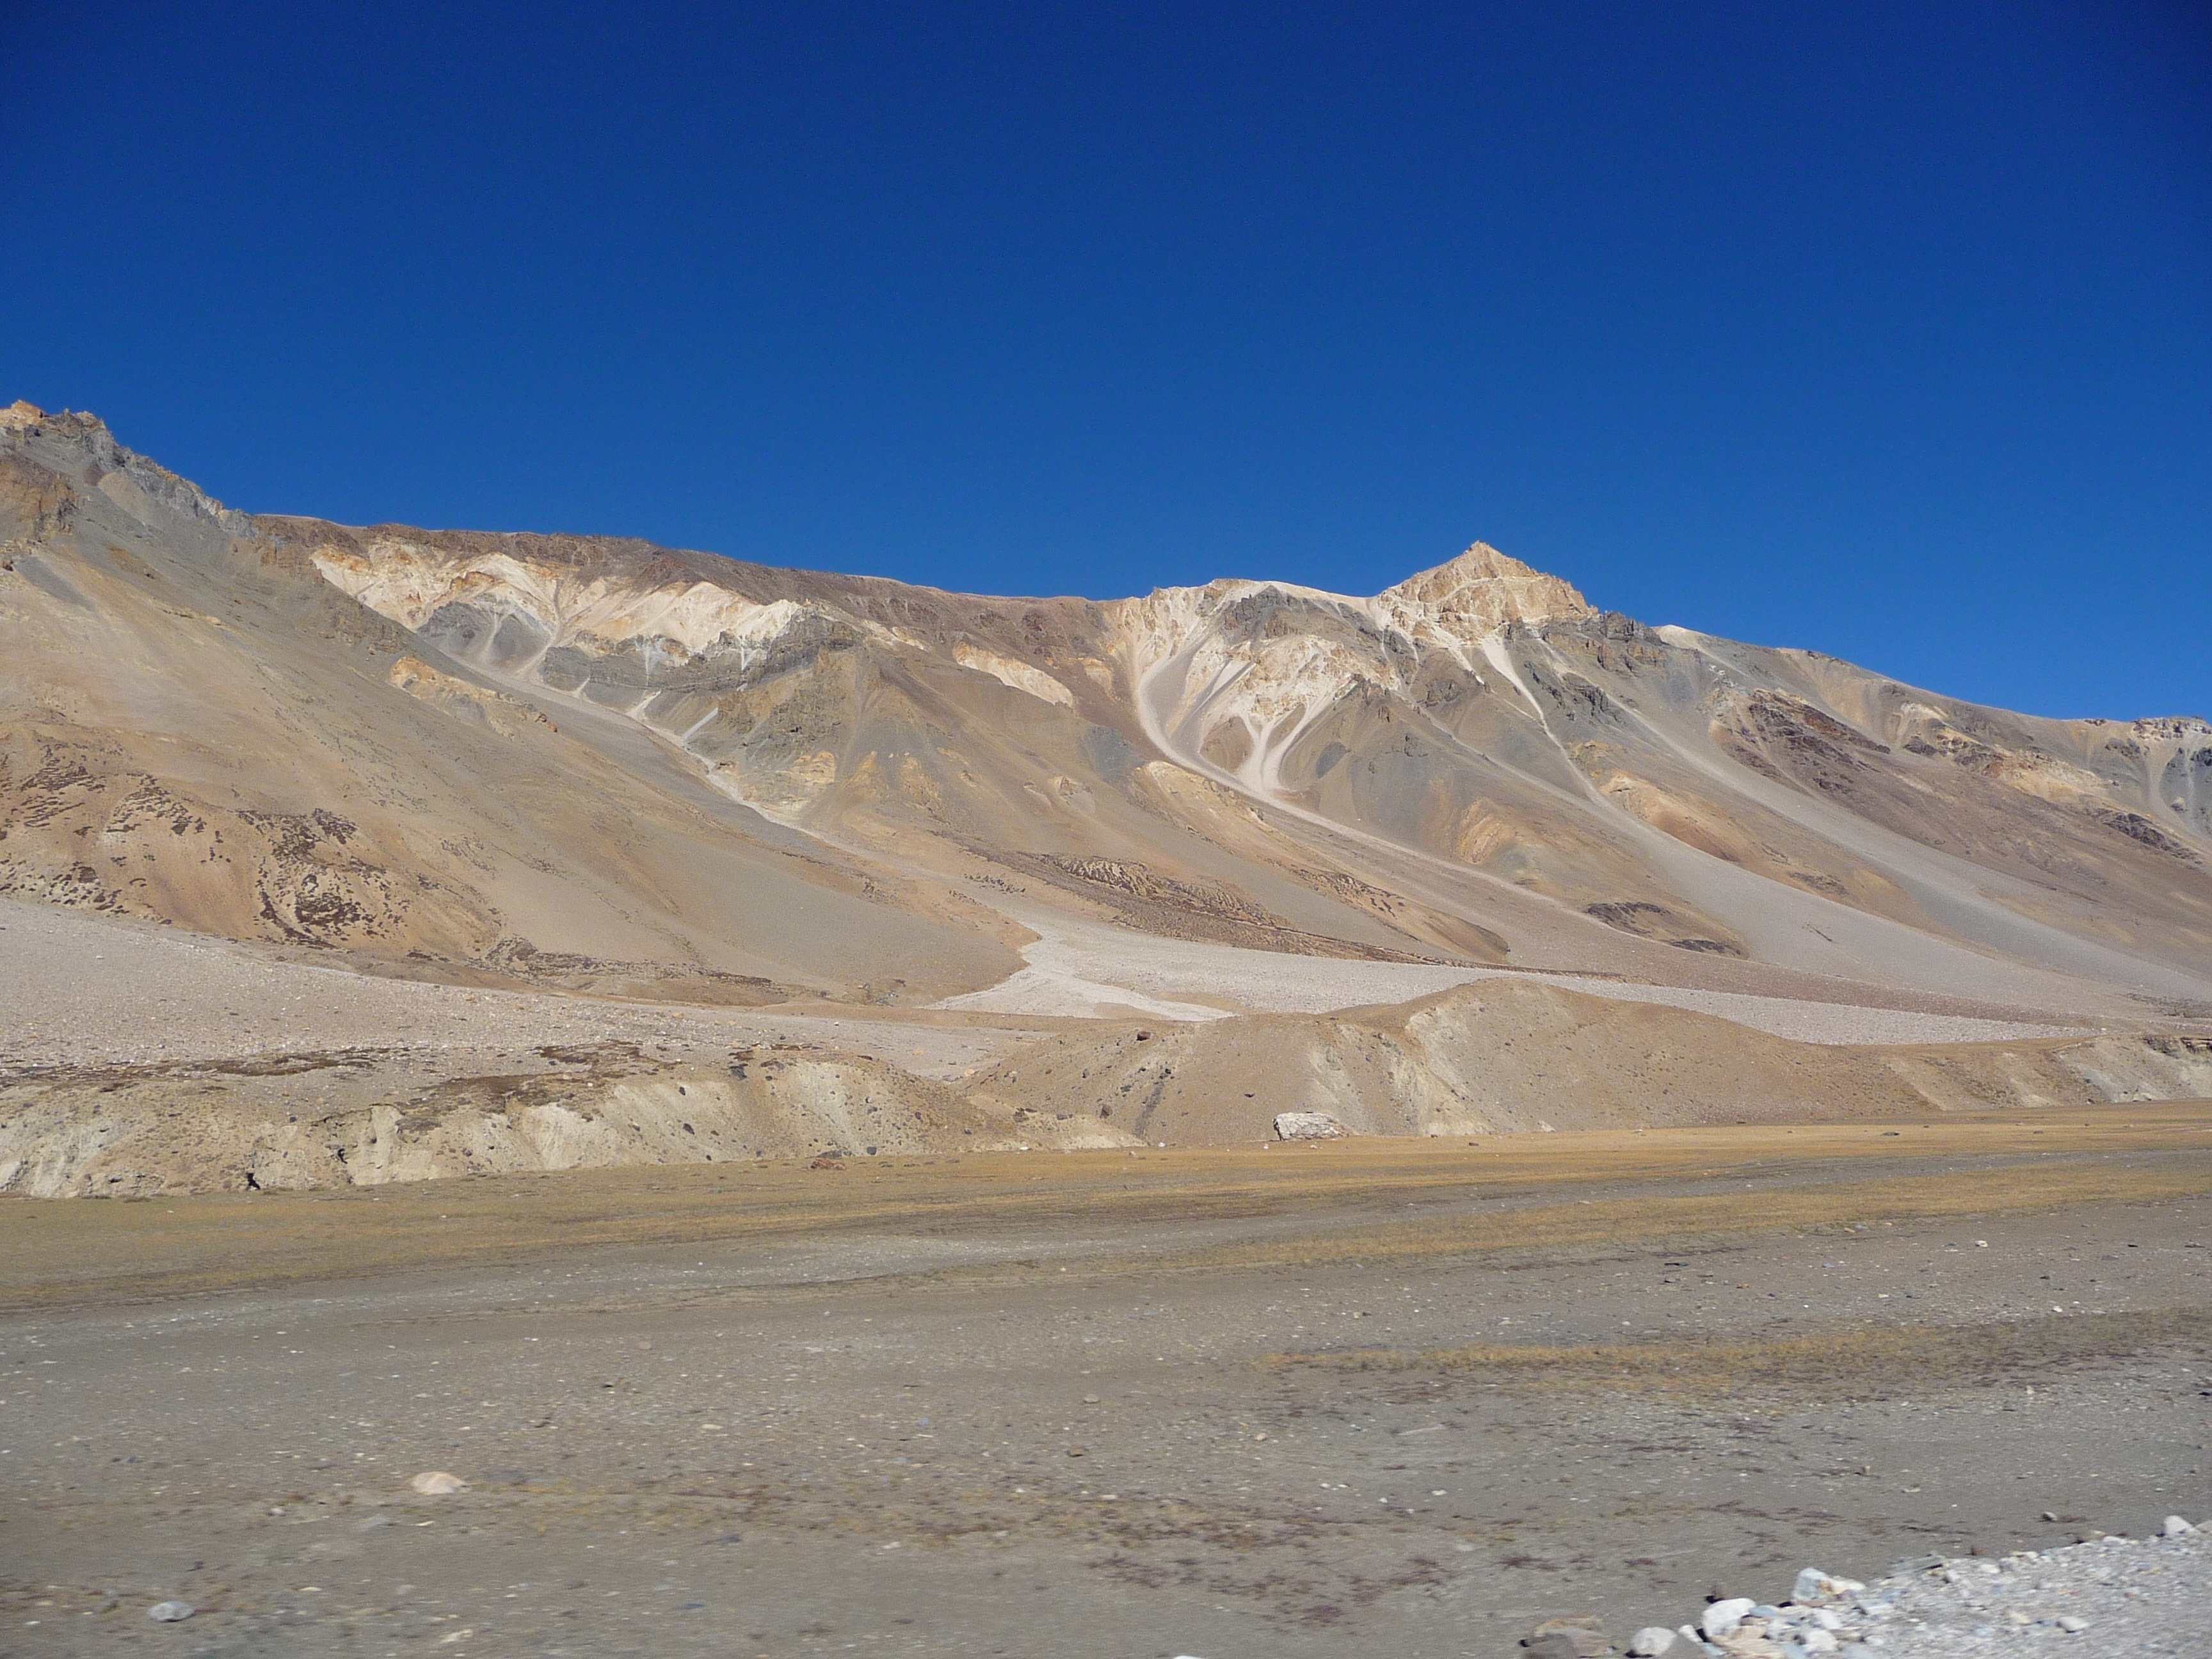
landscape, mountain, snow, desert, lake, valley, mountain range, ridge, geology, badlands, plateau, india, fell, wadi, ladakh, landform, mountain pass, natural environment, geographical feature, aeolian landform, mountainous landforms